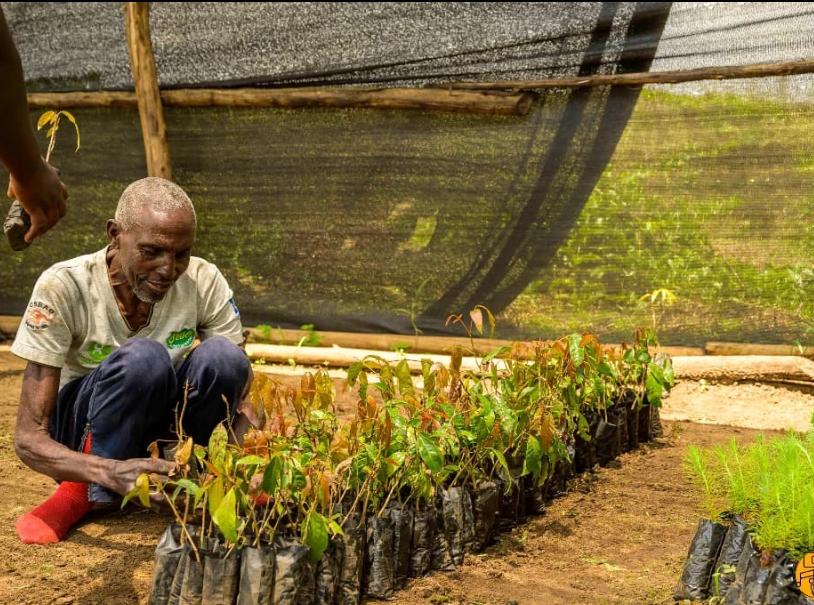
Mkulima wa kiume anayehusika na utunzaji wa mazingira, akikagua kwa umakini miche ya miti midogo iliyopandwa kwenye vitalu maalumu, akihakikisha ukuaji wake ni mzuri kwa ajili ya kurejesha uoto wa asili na kupambana na ukame.